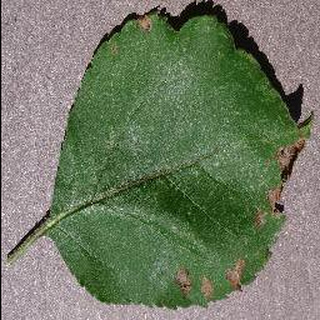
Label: apple_black_rot